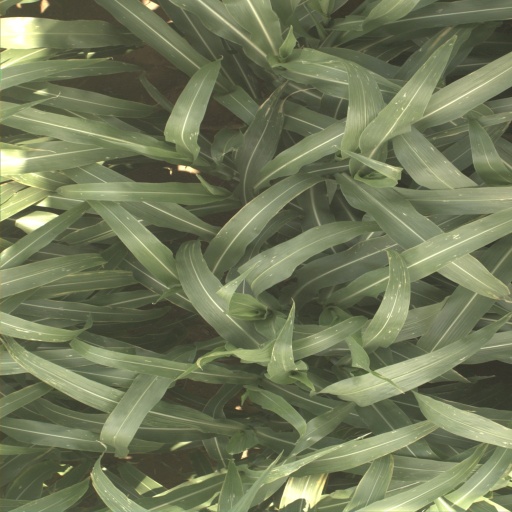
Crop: sorghum